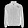
Label: Coat